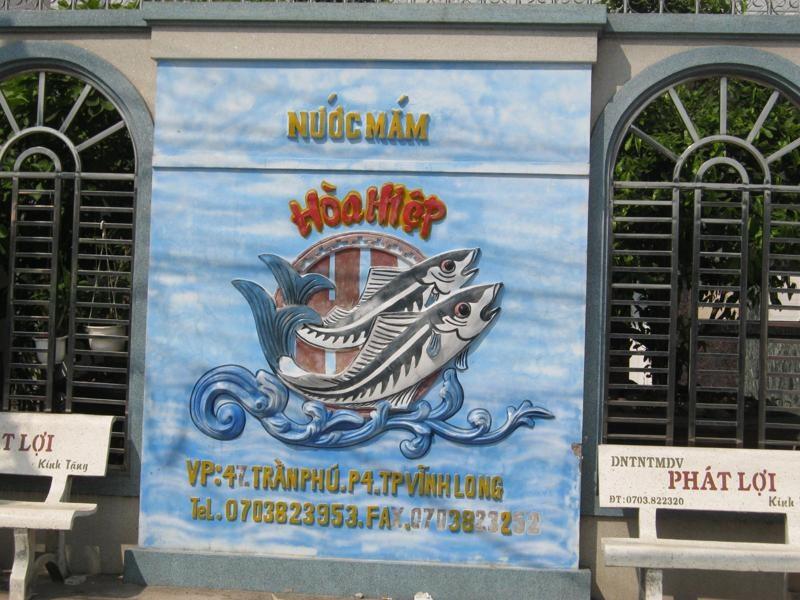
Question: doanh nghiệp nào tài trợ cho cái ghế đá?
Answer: doanh nghiệp phát lợi tài trợ cho cái ghế đá